Purple heron

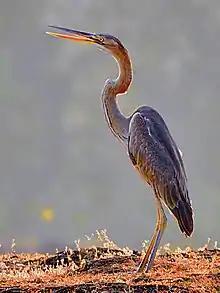
Immature "A. p. manilensis", Maharashtra, India

The call is a harsh "frarnk", but is quieter and more high-pitched than that of the grey heron. It is generally a less noisy bird, though similar guttural sounds are heard emanating from the heronry. It is also less robust, and appears somewhat hollow-chested. Its head and neck are more slender and snake-like than the grey heron and its toes much longer. Unlike that bird, it often adopts a posture with its neck extending obliquely, and even nestlings tend to use this stance.